Gay men

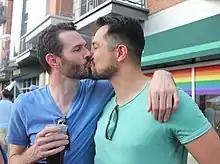
Two gay men kiss during a pride event

Camp is a visual aesthetic style often associated with gay men. An English definition of the term first appeared in a 1909 edition of the Oxford English Dictionary: "ostentatious, exaggerated, affected, theatrical; effeminate or homosexual; pertaining to, characteristic of, homosexuals". From its original meaning, the term has evolved to signify an inversion of aesthetic attributes such as beauty, value, and taste through exaggeration and irony. Camp is often mistaken with kitsch and has been described as "cheesy". In 1964, Susan Sontag's essay "Notes on "Camp"" emphasized camp's key elements as: "artifice, frivolity, naïve middle-class pretentiousness, and shocking excess". In recent years, gay men have sought to disassociate themselves from the term. In a 2018 interview, director Ryan Murphy said he believed camp was "a lazy catchall that gets thrown at gay artists in order to marginalize their ambitions, to frame their work as niche" and preferred to describe his visual aesthetic style as "baroque". As some gay men have moved away from the term, however, mainstream straight society has appropriated it. In 2019, the New York Metropolitan Museum of Art hosted its annual event, the Met Gala, with the theme titled "Notes on Camp". That same year, the museum presented its full exhibit "Camp: Notes on Fashion", in which it presented numerous "campy" women's dresses. Nevertheless, in drag performances and at gay pride events, many gay men continue to embrace a camp aesthetic.